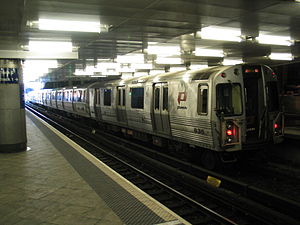
Port Authority Trans-Hudson / Rullende materiel
PA-4
Port Authority Trans-Hudson, også kendt som PATH, er en undergrundsbane der forbinder Manhattan, New York med New Jersey, og betjener Jersey City, Hoboken, Harrison og Newark. Den er drevet af Port Authority of New York and New Jersey. Mange af PATH stationer er forbundet med New York City Subway, Newark Light Rail og Hudson-Bergen Light Rail stationer, men der er ingen overgange da de fire systemer drives selvstændigt.